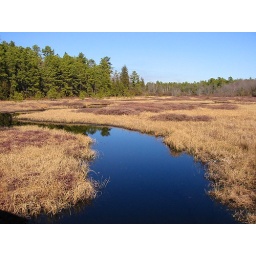
abandoned bog off carranza road in wharton forest